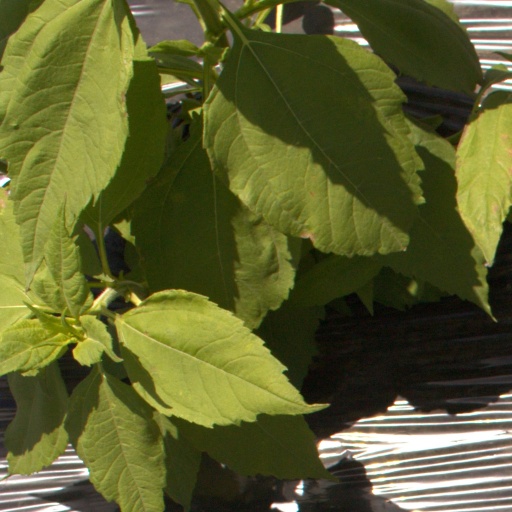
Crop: Jerusalem artichoke